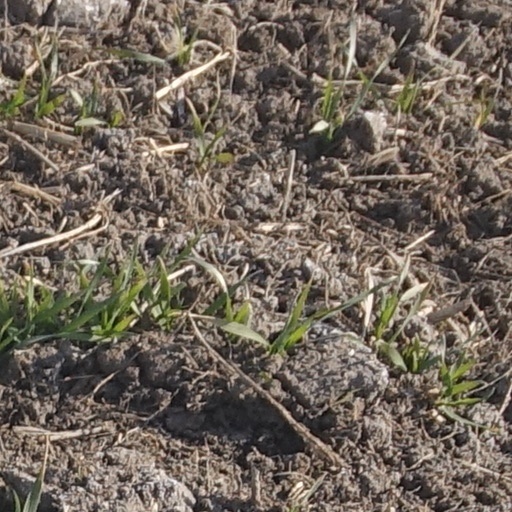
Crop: wheat